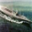
Label: ship